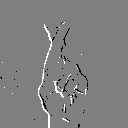
ASL letter: r